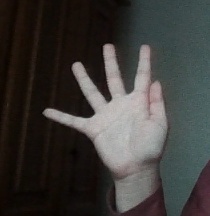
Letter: sheen